Little Red Riding Hood

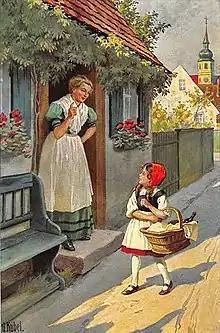
Little Red Riding Hood in an illustration by Otto Kubel (1930)

The tale has been interpreted as a puberty rite, stemming from a prehistoric origin (sometimes an origin stemming from a previous matriarchal era). The girl, leaving home, enters a liminal state and by going through the acts of the tale, is transformed into an adult woman by the act of coming out of the wolf's stomach.